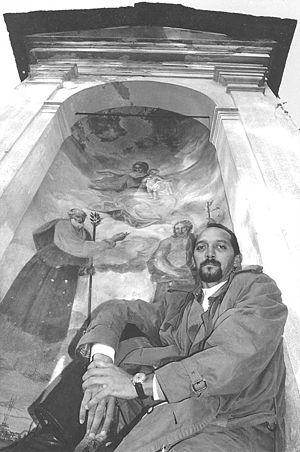
Carlo Ambrosini est un auteur de bande dessinée italien.